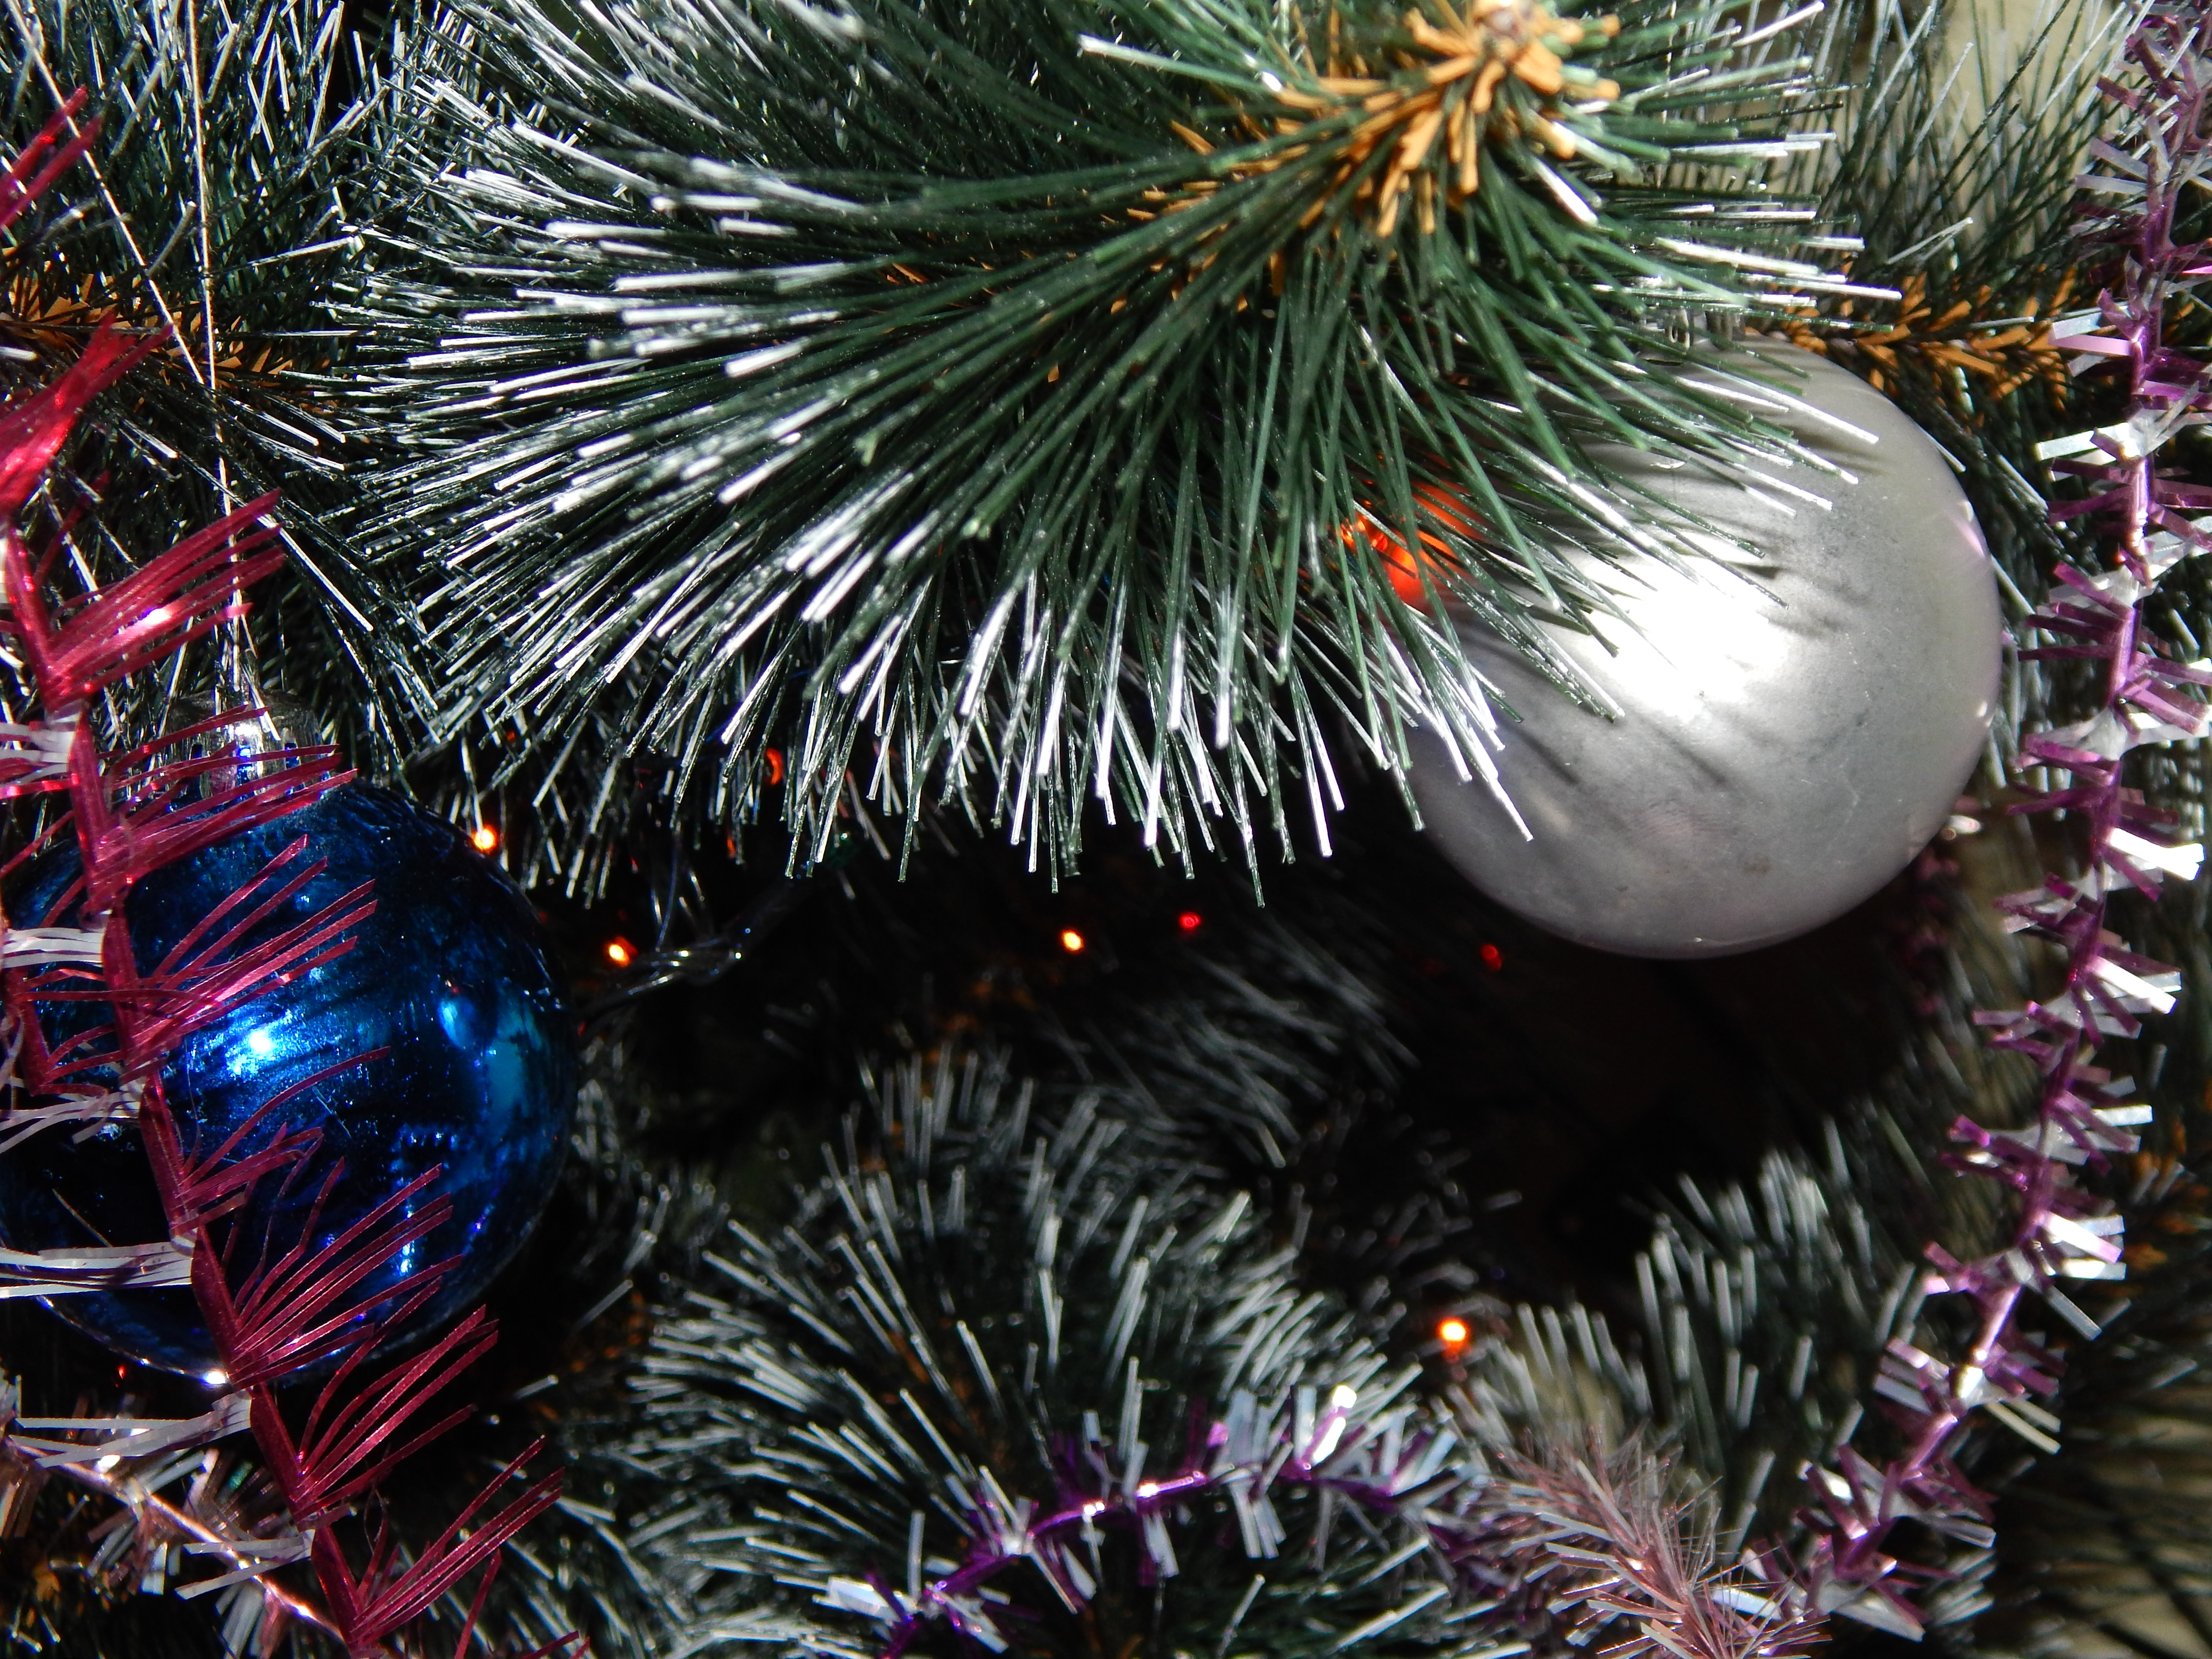
christmas, office, tree, holiday, business, decoration, white, traditional, seasonal, desk, table, work, decorated, red, new, happy, year, background, symbol, cap, decorating, christmas ornament, christmas tree, Colorado spruce, christmas decoration, spruce, plant, woody plant, pine family, pine, Holiday ornament, fir, ornament, organism, conifer, interior design, event, oregon pine, evergreen, juniper, cypress family